Nicolae Fleva

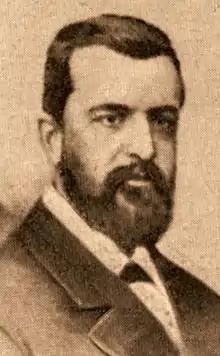

Nicolae Fleva (also known as Nicu Fleva, Francized "Nicolas Fléva"; 1840 – August 4, 1920) was a Wallachian, later Romanian politician, political journalist and lawyer. Known especially for his involvement in political incidents, and for a stated patriotism bordering on demagogy, he tested all political formulas that Romania's two-party system would allow. His activity in the public sphere brought a decades-long presence in the Assembly of Deputies and a mandate as Mayor of Bucharest between 1884 and 1886.